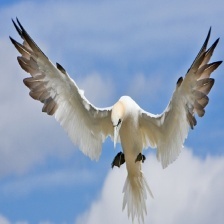
Species: NORTHERN GANNET
Scientific name: MORUS BASSANUS